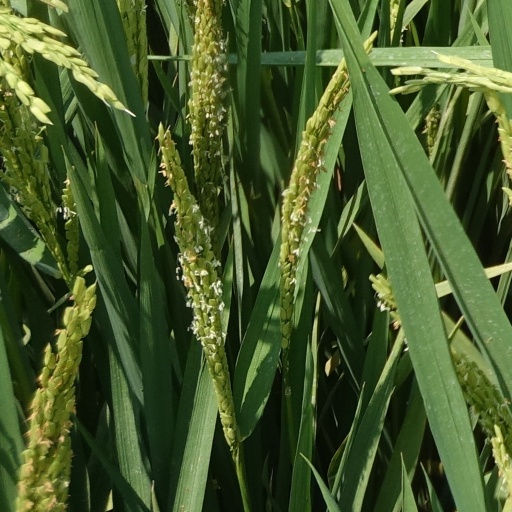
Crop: rice